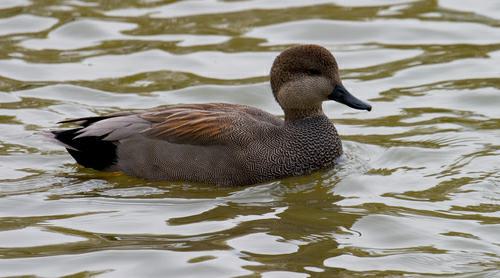
A photo of a gadwall